Eclogues

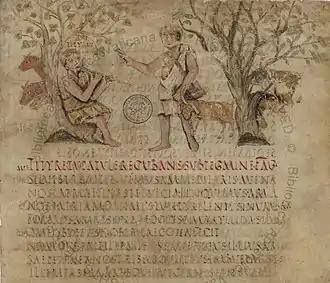
The opening lines of the "Eclogues" in the 5th-century Vergilius Romanus

The Eclogues, also called the Bucolics, is the first of the three major works of the Latin poet Virgil.